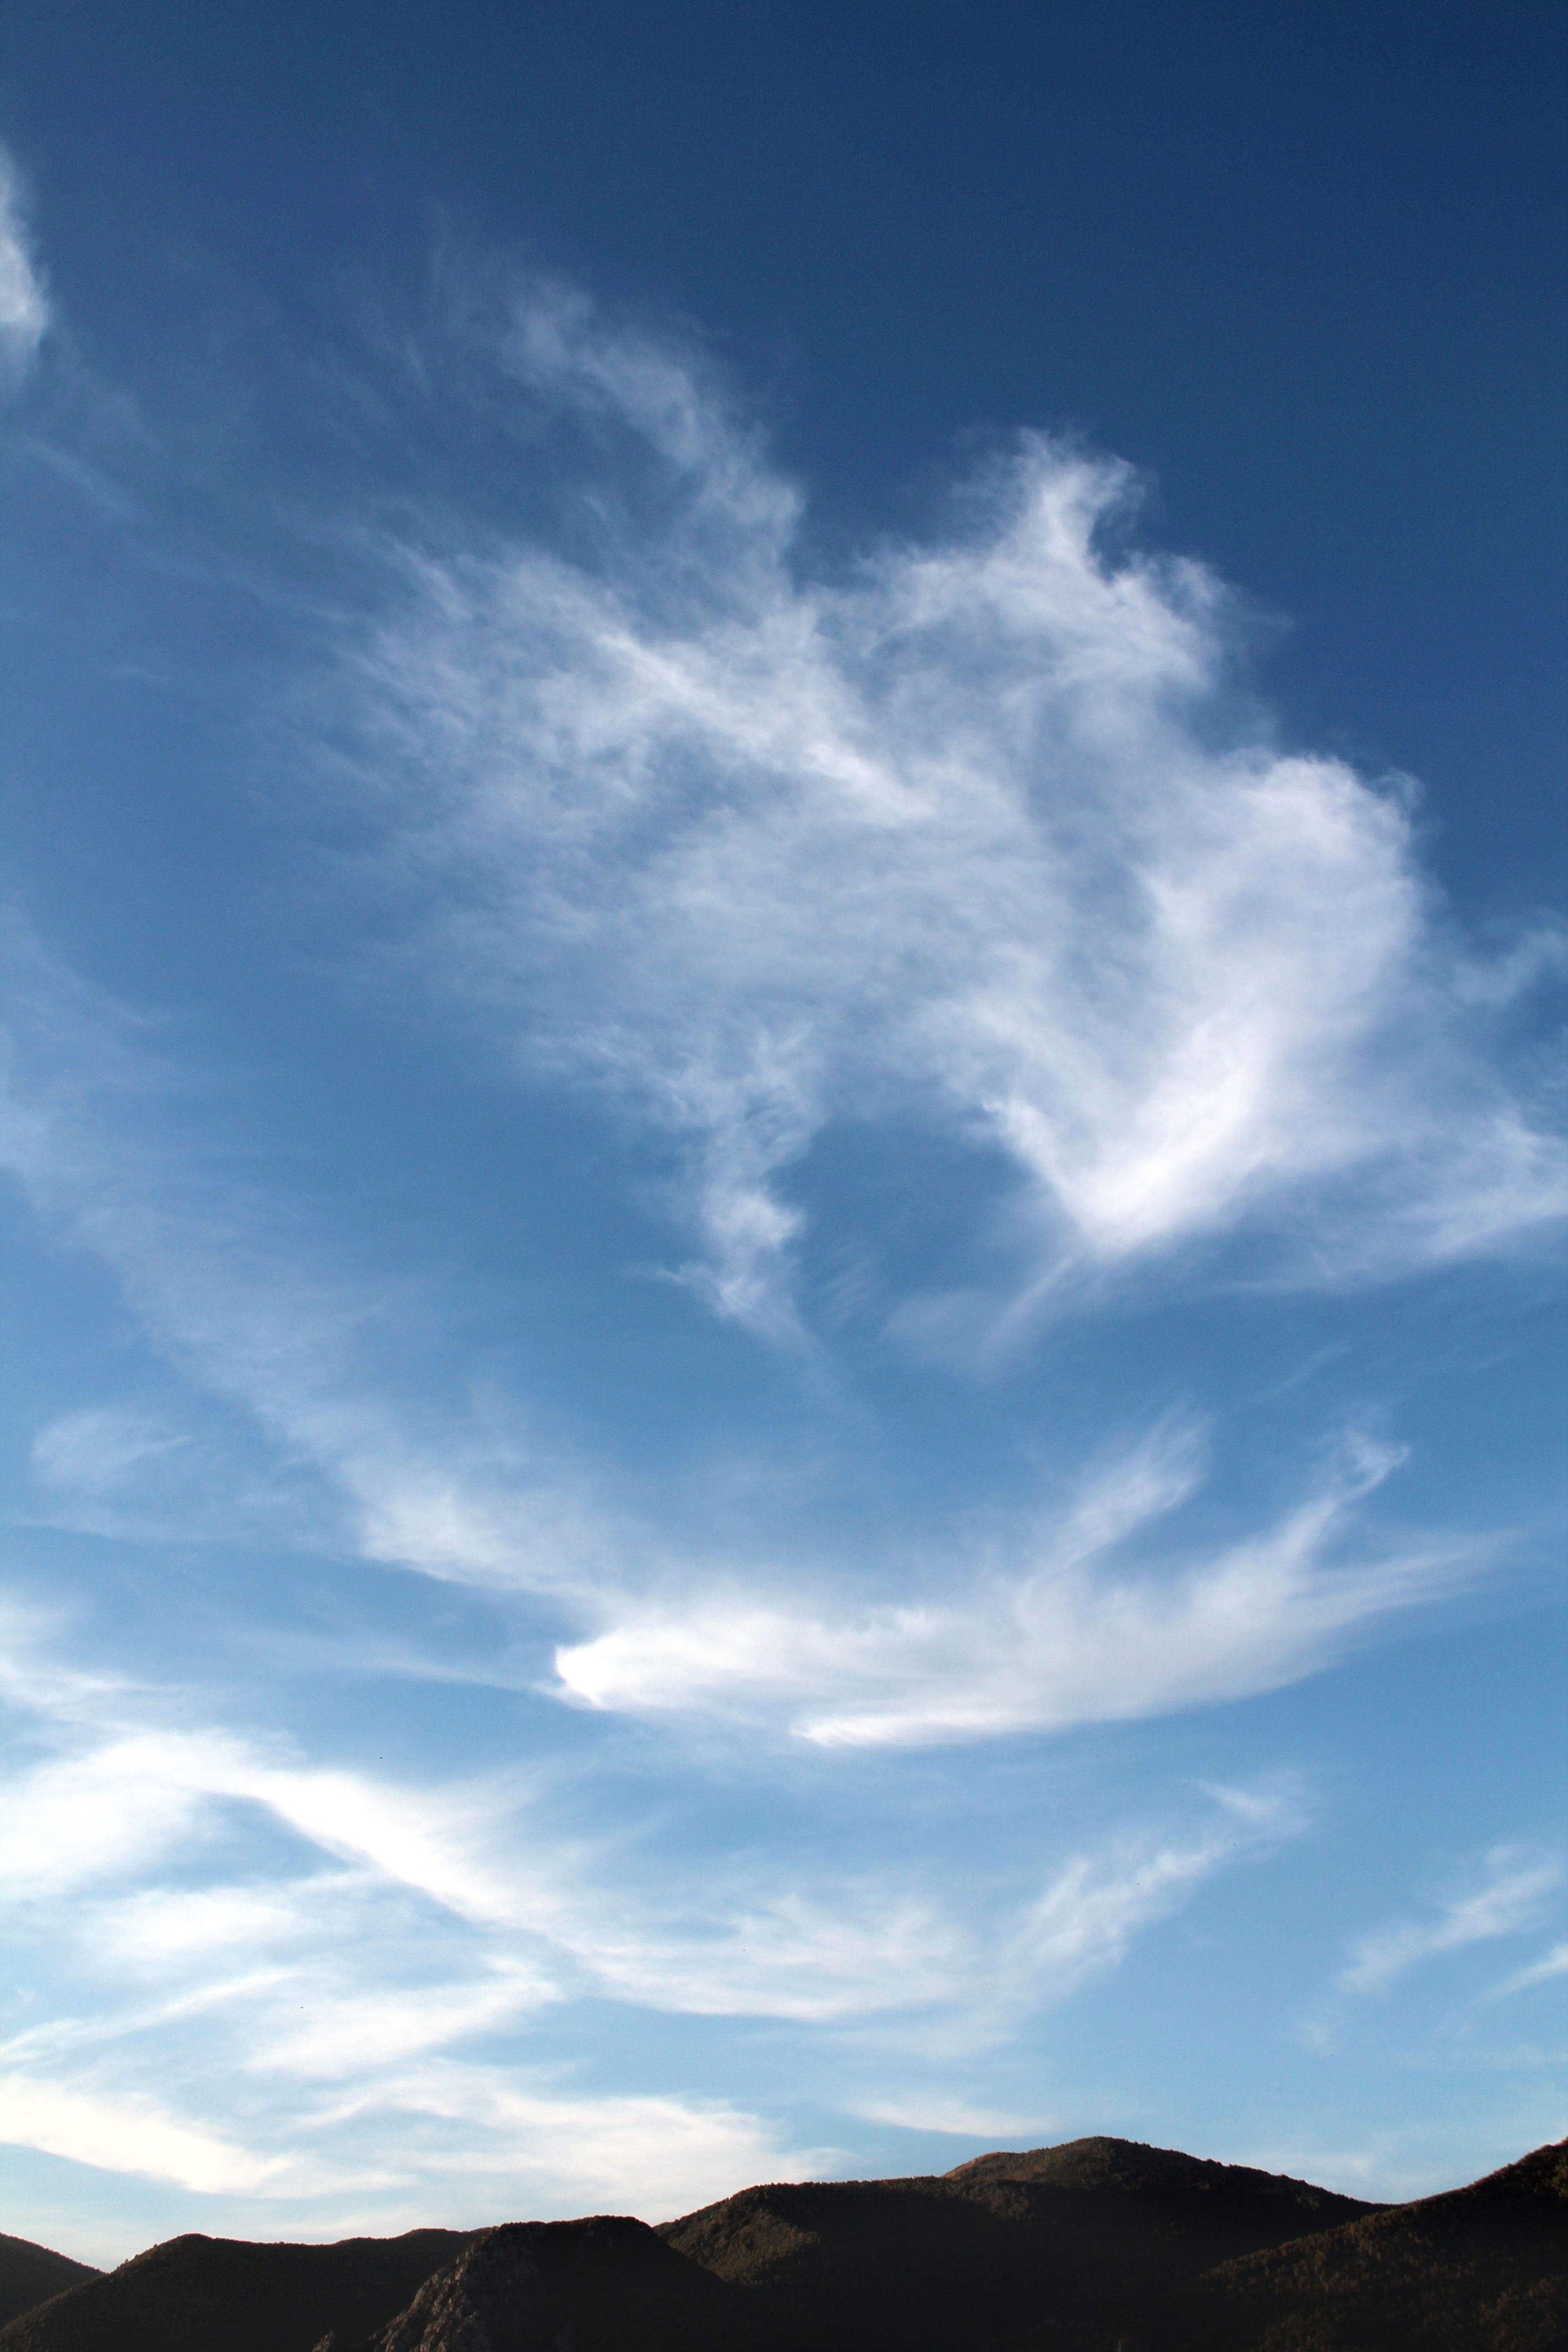
sea, horizon, mountain, cloud, sky, sunlight, dawn, atmosphere, dusk, space, cumulus, ray of light, blue sky, clouds, rays of sunshine, meteorological phenomenon, atmosphere of earth